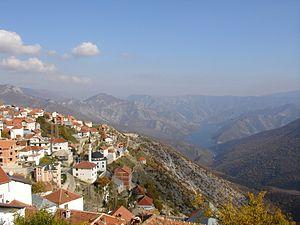
Gourgournitsa est un village du nord-ouest de la Macédoine du Nord, situé dans la municipalité de Brvenitsa. Le village comptait 1556 habitants en 2002. Il est majoritairement albanophone.